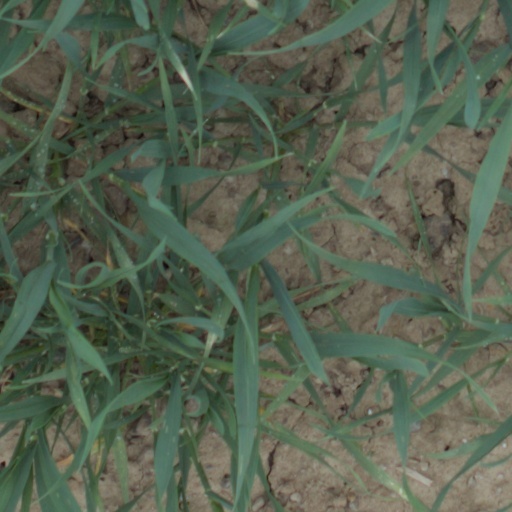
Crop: wheat